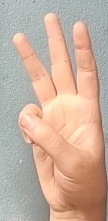
ASL sign: 6